1980s in music

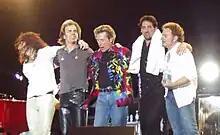
Journey

Early American alternative bands such as R.E.M., The Hits, The Feelies, and Violent Femmes combined punk influences with folk music and mainstream music influences. R.E.M. was the most immediately successful; its debut album, "Murmur" (1983), entered the Top 40 and spawned a number of jangle pop followers. Alternative and indie pop movements sprang up in other parts of the world, from the Paisley Underground of Los Angeles (The Bangles, Rain Parade) to Scotland (Aztec Camera, Orange Juice), Australia (The Church, The Triffids), and New Zealand's Dunedin sound (The Clean, The Chills).